Ordrup

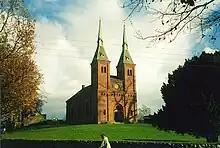
Ordrup Church

Ordrup is a district of Gentofte Municipality in the northern suburbs of Copenhagen, Denmark. It is located circa north of the city centre.